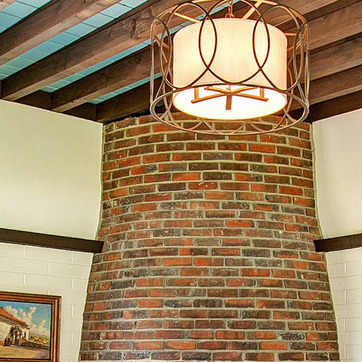
Material: brick